Andrew Chen Kah Eng

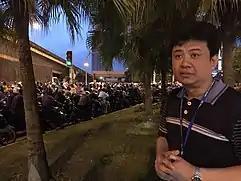
Andrew Chen inspecting the jam situation for motorcyclists at 6am, 4 October 2018.

In July 2018, Andrew was appointed by the Johor State Government to lead a special task force to look into the traffic congestion issues in the Sultan Iskandar Building (BSI) customs, immigration and quarantine (CIQ) complex.